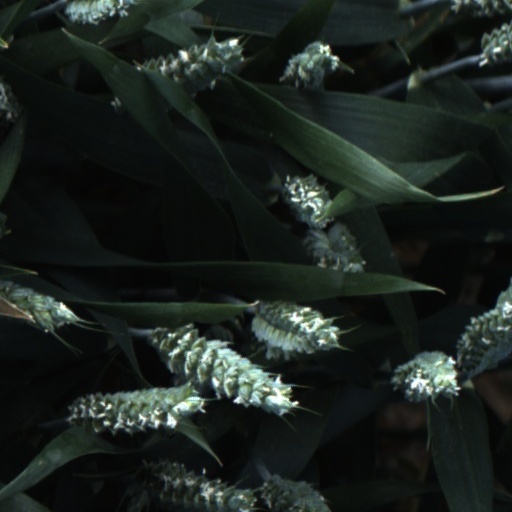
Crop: wheat